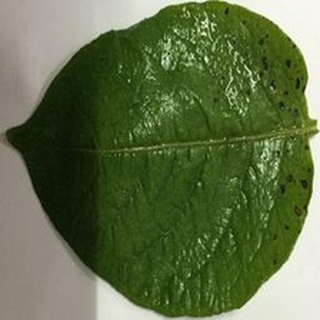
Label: potato_early_blight